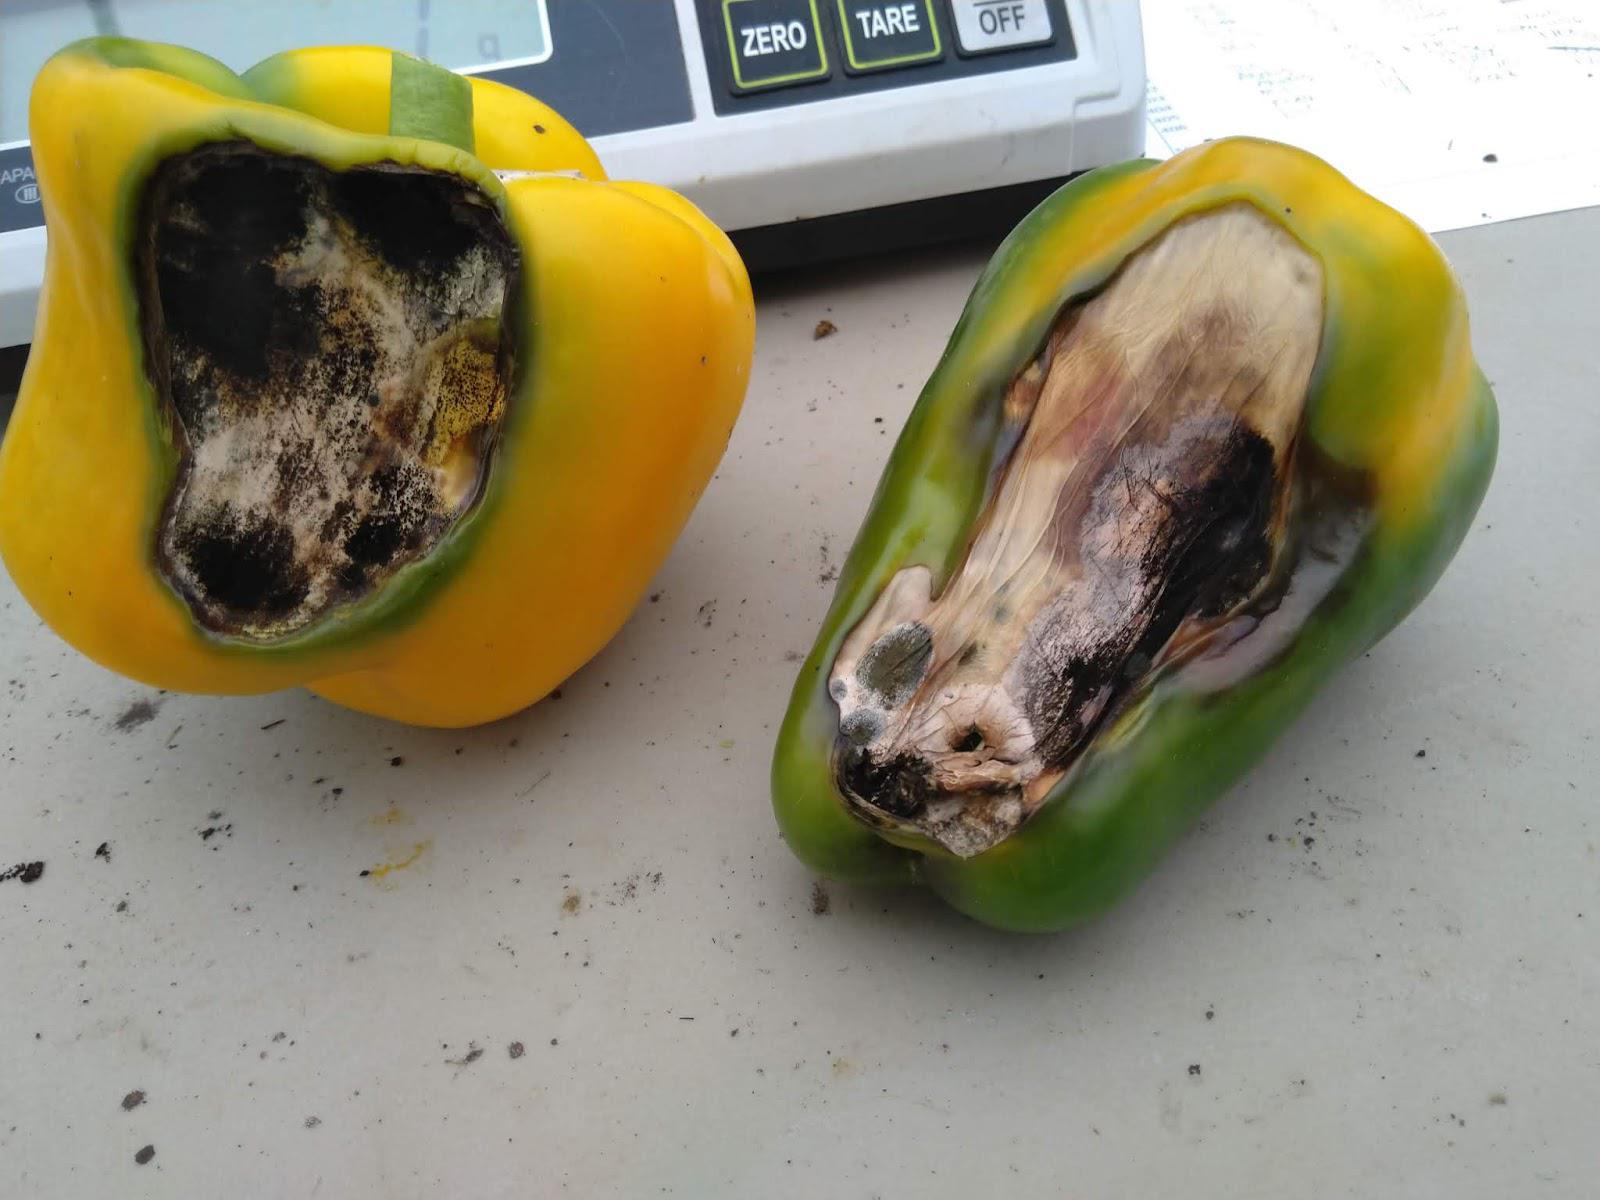
Plant: Bell pepper
Disease: bell pepper blossom end rot